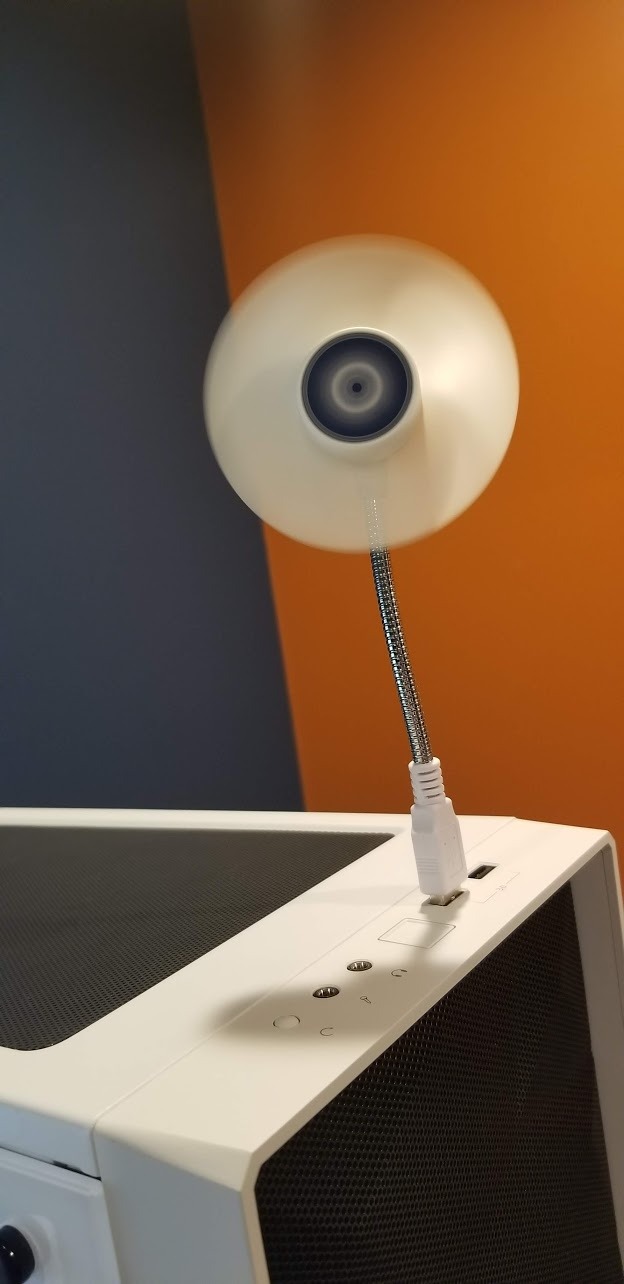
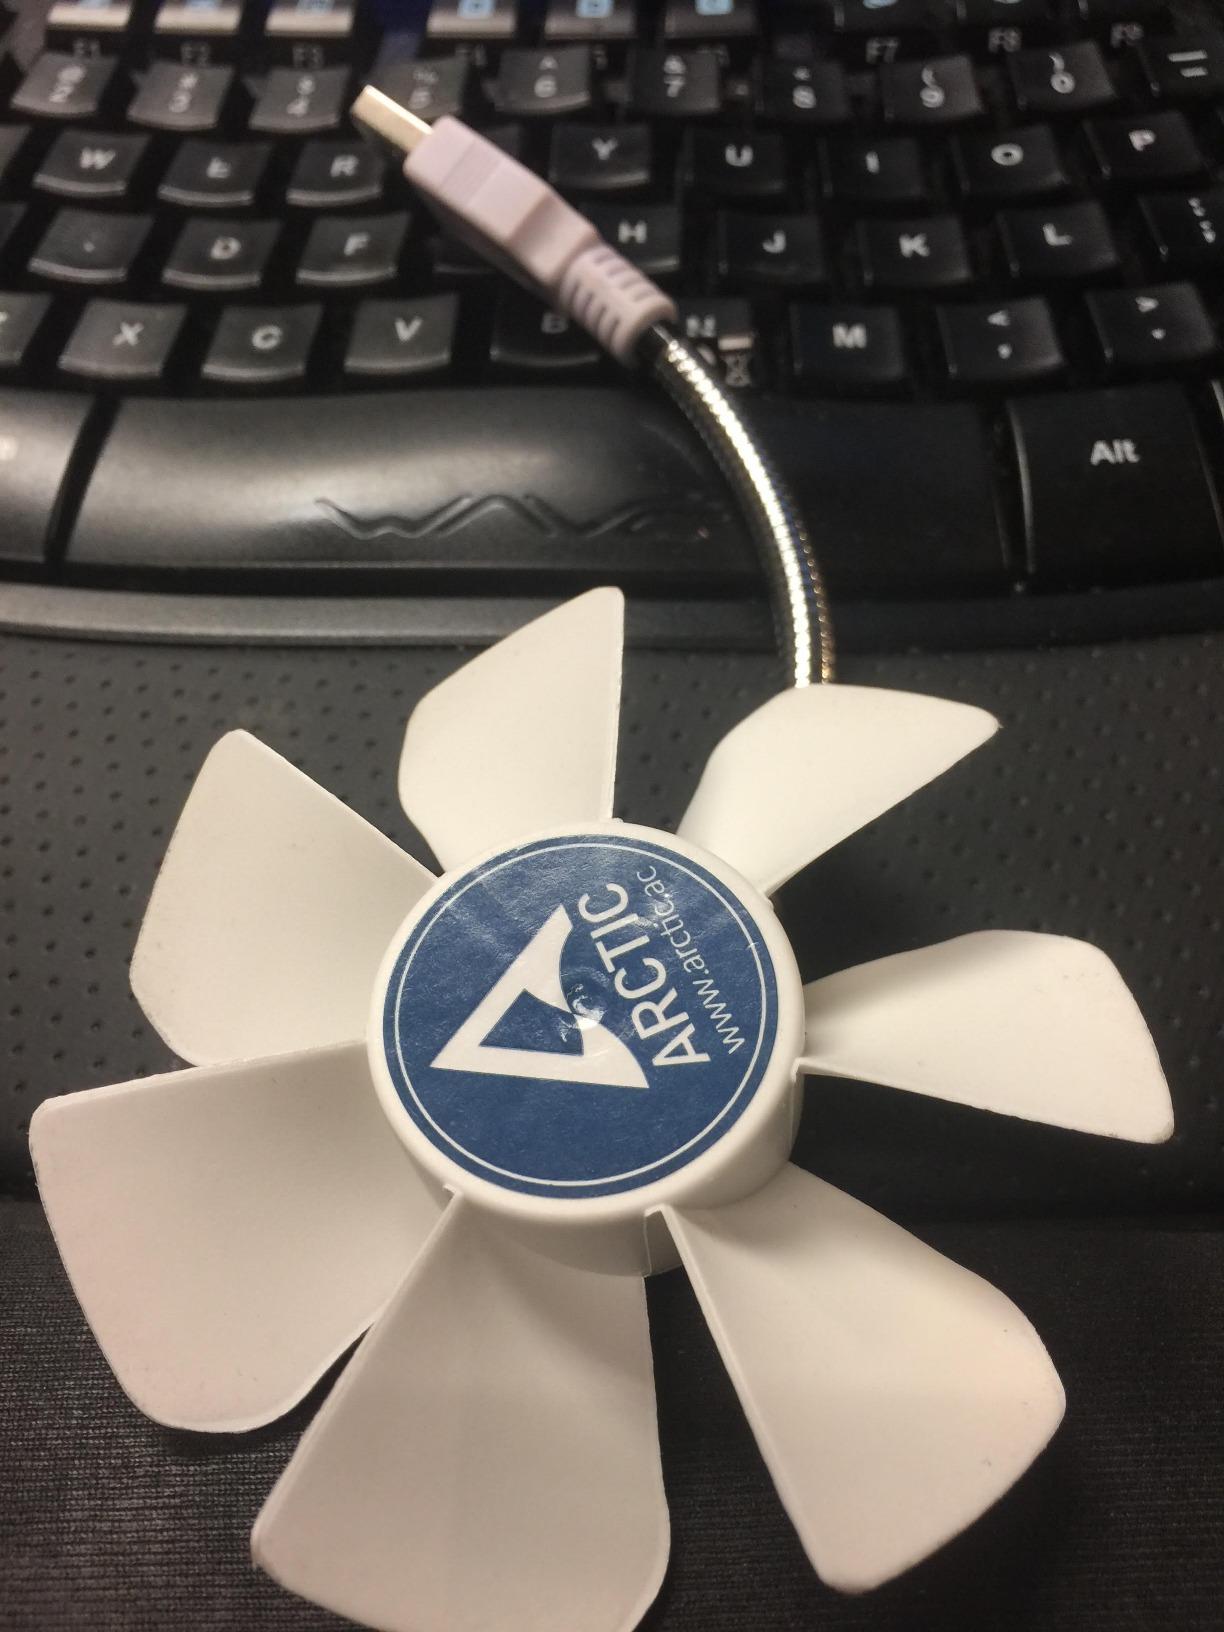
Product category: fan
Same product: yes